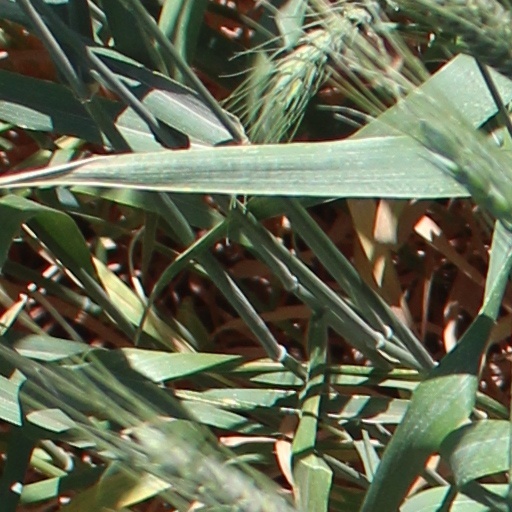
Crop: wheat